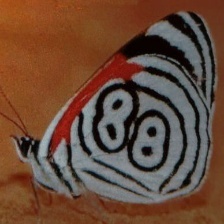
Species: AN 88